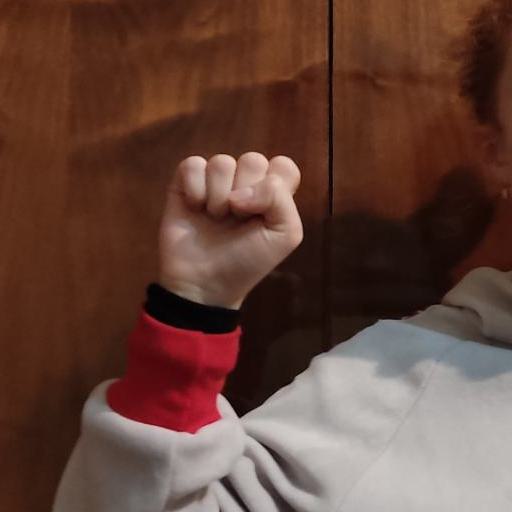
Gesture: fist